Chinese sun and moon mirrors

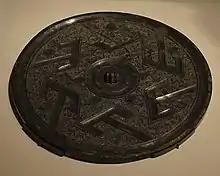
A "Jiàn" 鑒 bronze mirror from the Warring States period (475 - 221 BCE)

Wang Chong's (c. 80 CE) "Lunheng" mentions the "fangzhu" 方諸 in two chapters (46, 47), and the "yangsui" in five, written 陽遂 (8, 32) and 陽燧 (47, 74, 80).